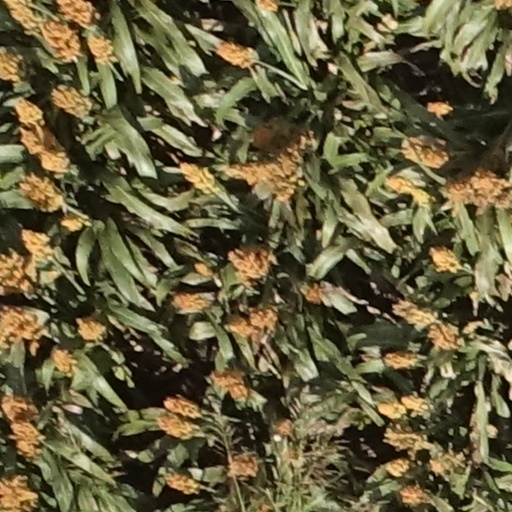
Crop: sorghum